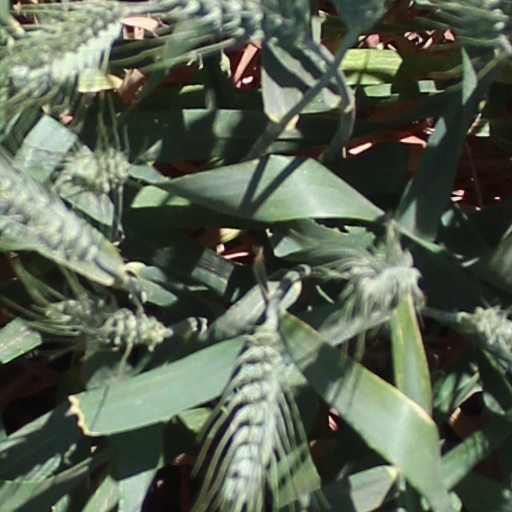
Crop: wheat